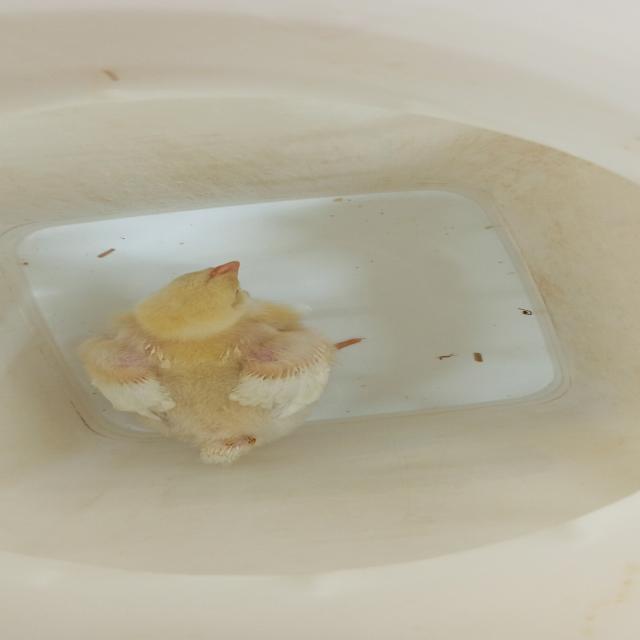
Weight: 393 g